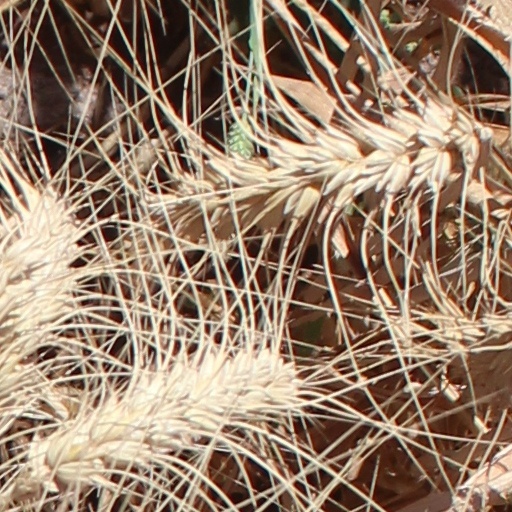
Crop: wheat